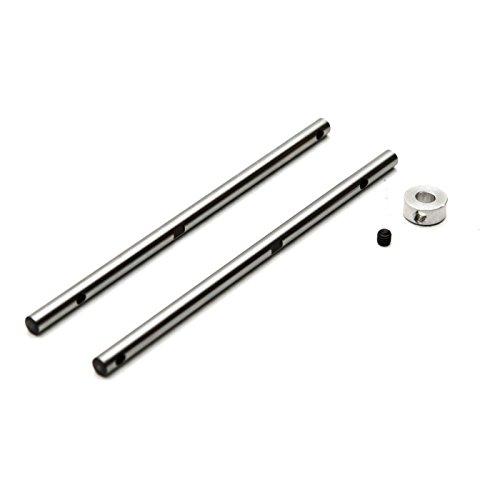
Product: Blade Main Shaft Blade 230s
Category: Toys & Games | Hobbies | Remote & App Controlled Vehicles & Parts | Remote & App Controlled Vehicle Parts | Power Plant & Driveline Systems | Rotors
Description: Blade Main Shaft: Blade 230 S, BLH1506.
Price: $9.99
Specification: ProductDimensions:4x2x0.2inches|ItemWeight:0.32ounces|ShippingWeight:0.32ounces(Viewshippingratesandpolicies)|ASIN:B013V5HJ72|Itemmodelnumber:BLH1506|Manufacturerrecommendedage:14yearsandup